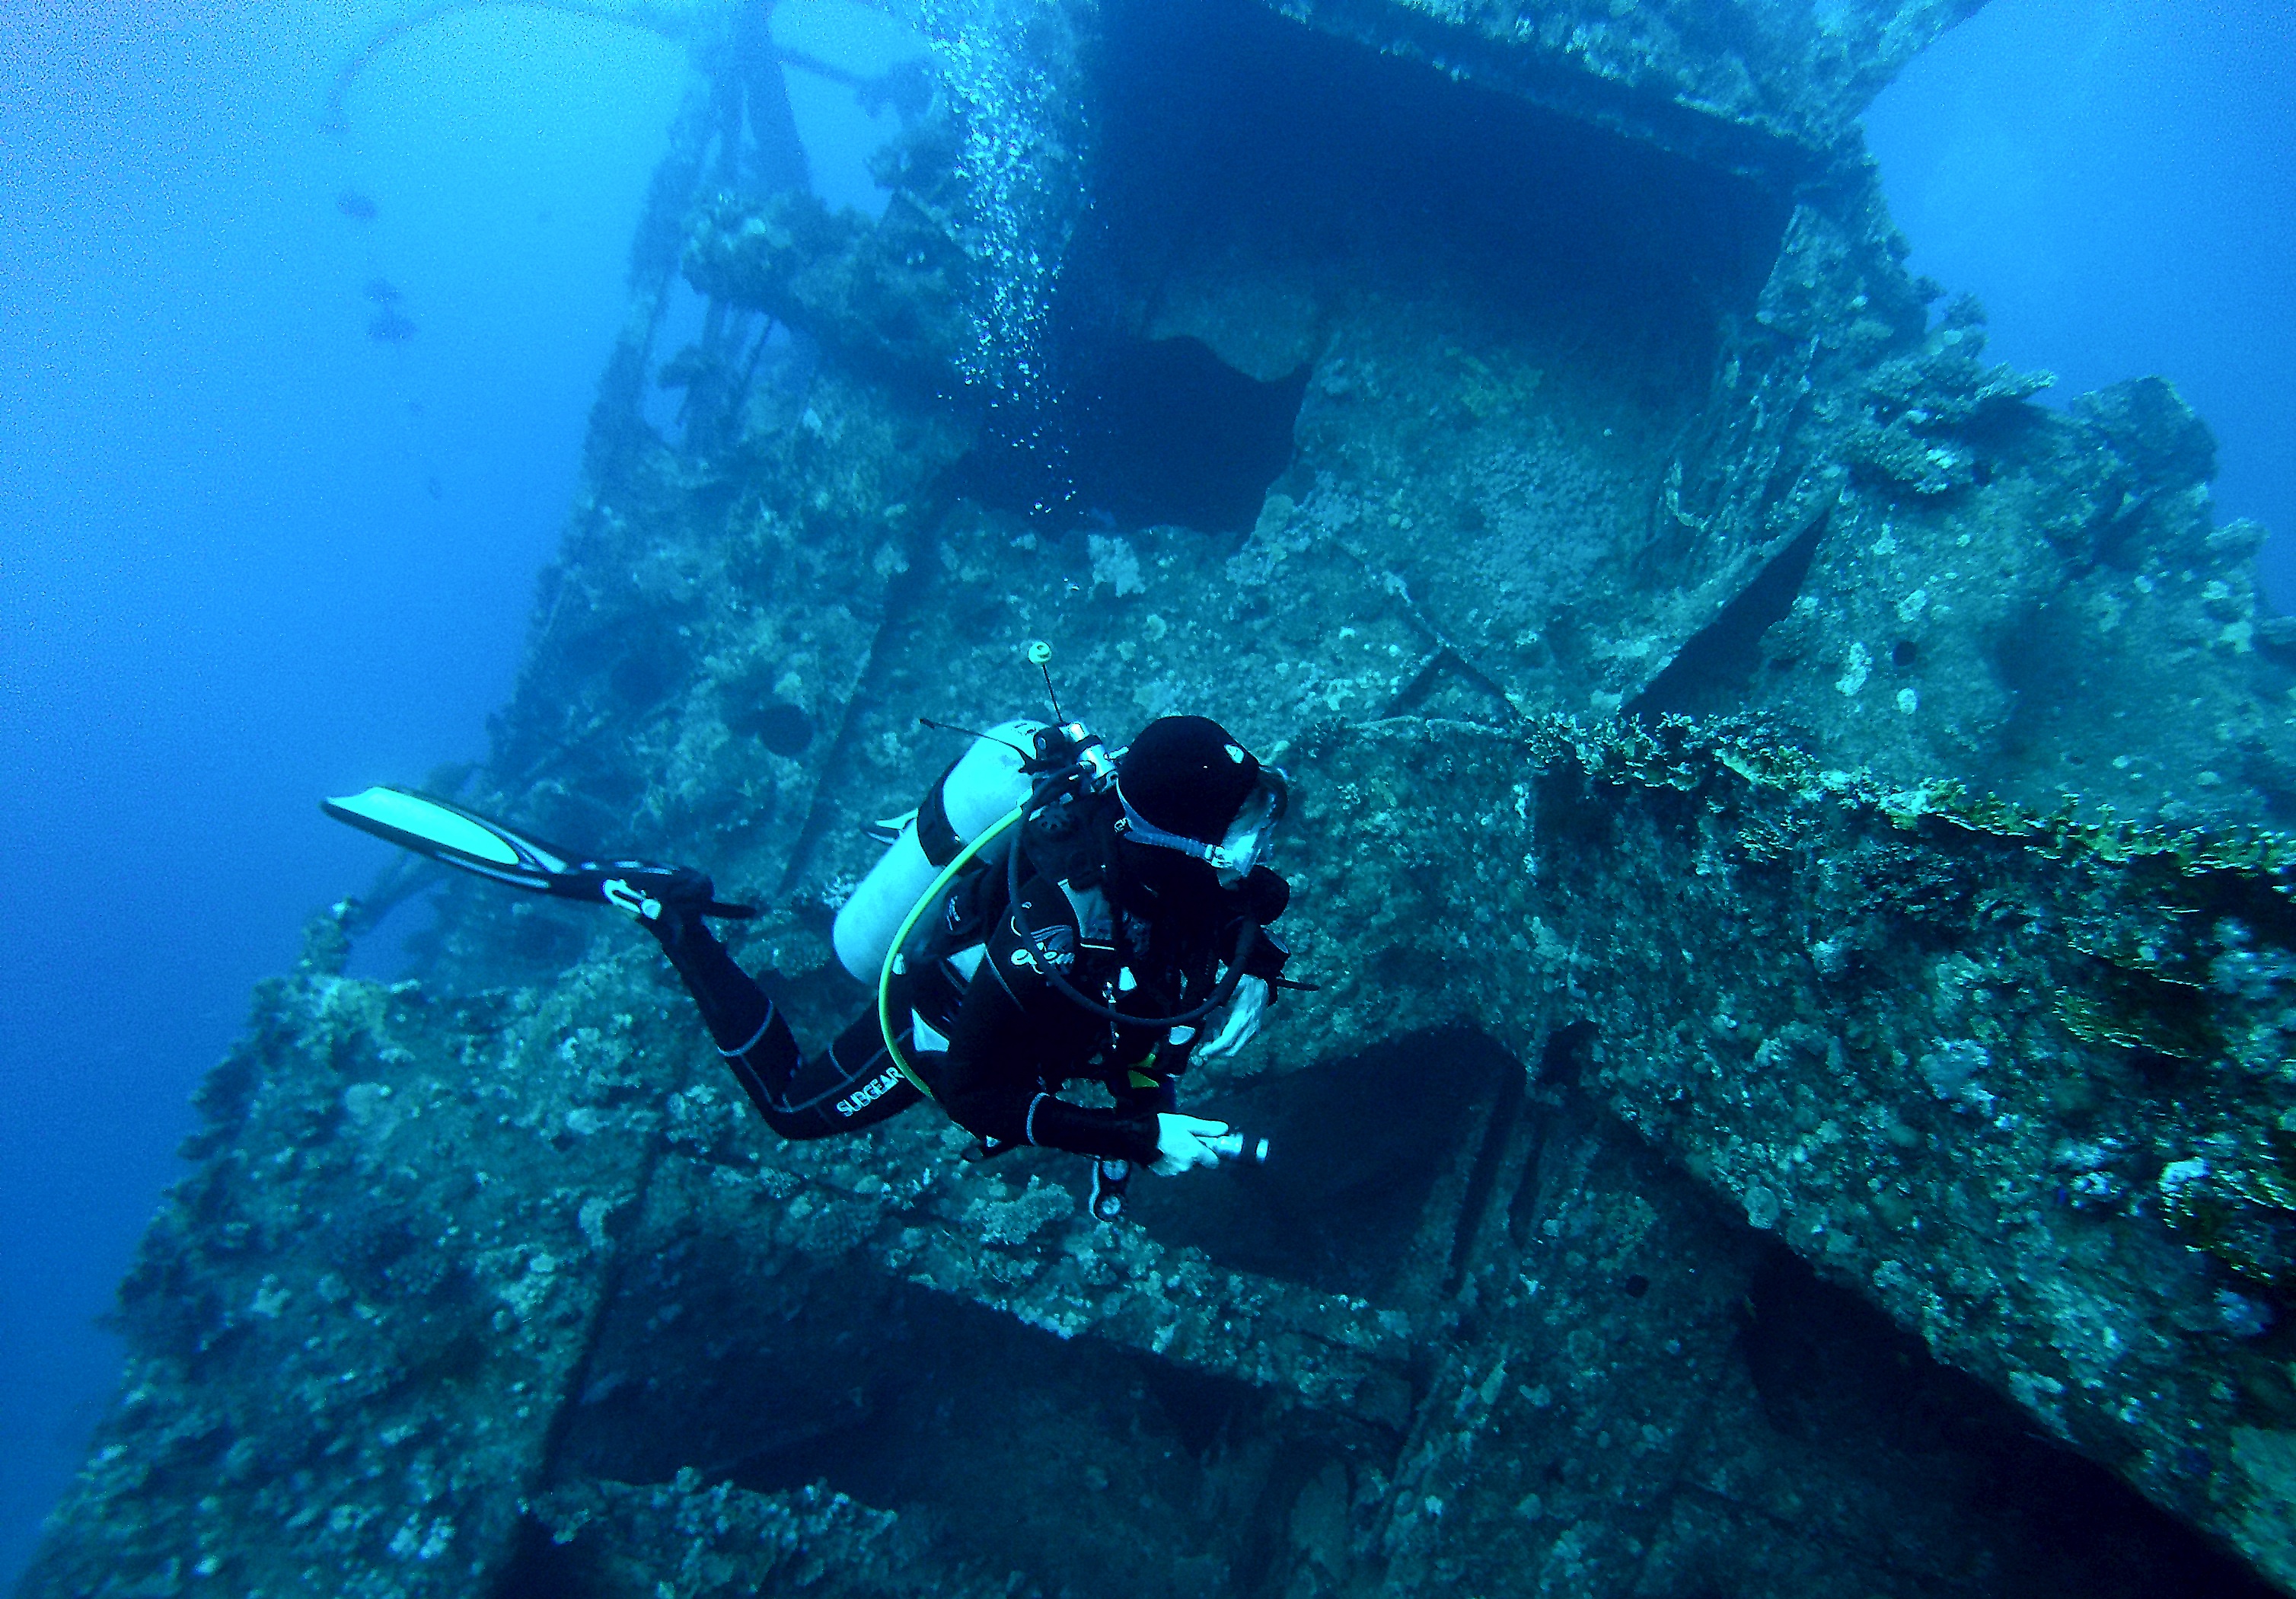
sea, ship, recreation, diving, underwater, vehicle, biology, reef, egypt, sports, wreck, shipwreck, underwater world, red sea, scuba diving, outdoor recreation, marine biology, underwater diving